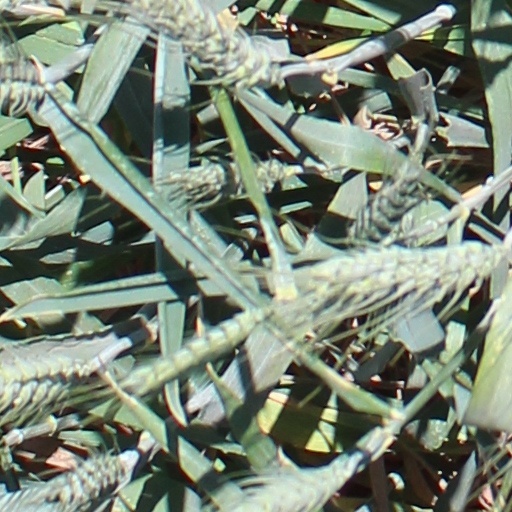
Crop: wheat